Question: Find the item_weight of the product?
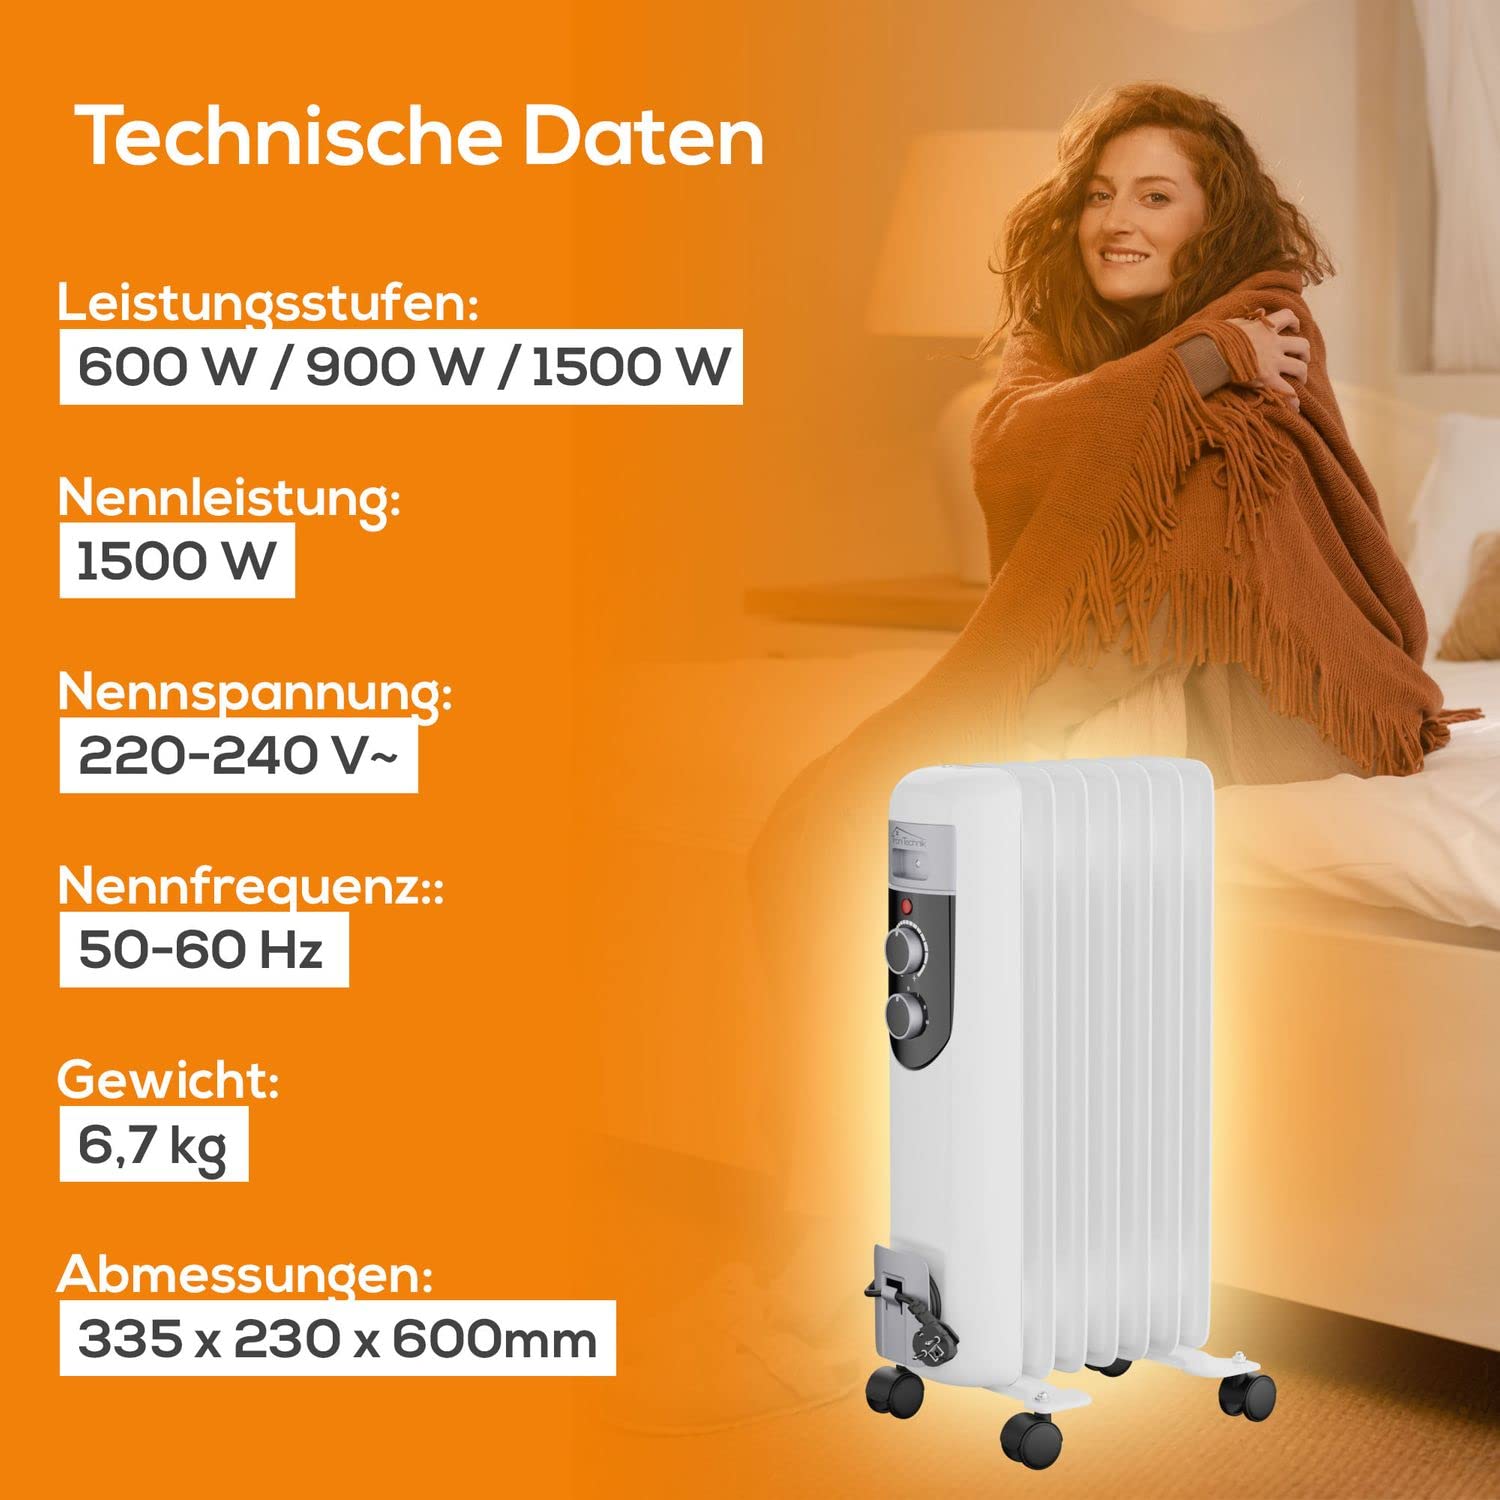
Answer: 6.7 kilogram